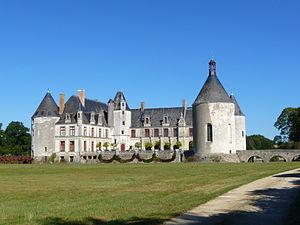
Château vue de l'est
La communauté de communes de Gâtine et Choisilles - Pays de Racan est un établissement public de coopération intercommunale créé le 1ᵉʳ janvier 2017.
Le château de la Motte-Sonzay est situé au sud du village de Sonzay en Indre-et-Loire, sur le cours de la Fare qui lui permet de mettre en eau ses douves.
Sonzay est une commune française située dans le département d'Indre-et-Loire en région Centre-Val de Loire.